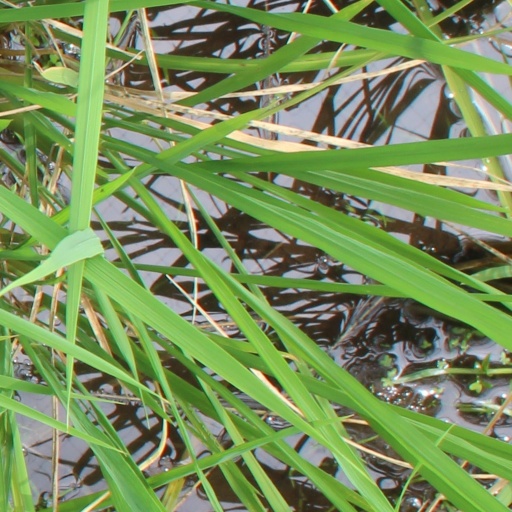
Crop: rice